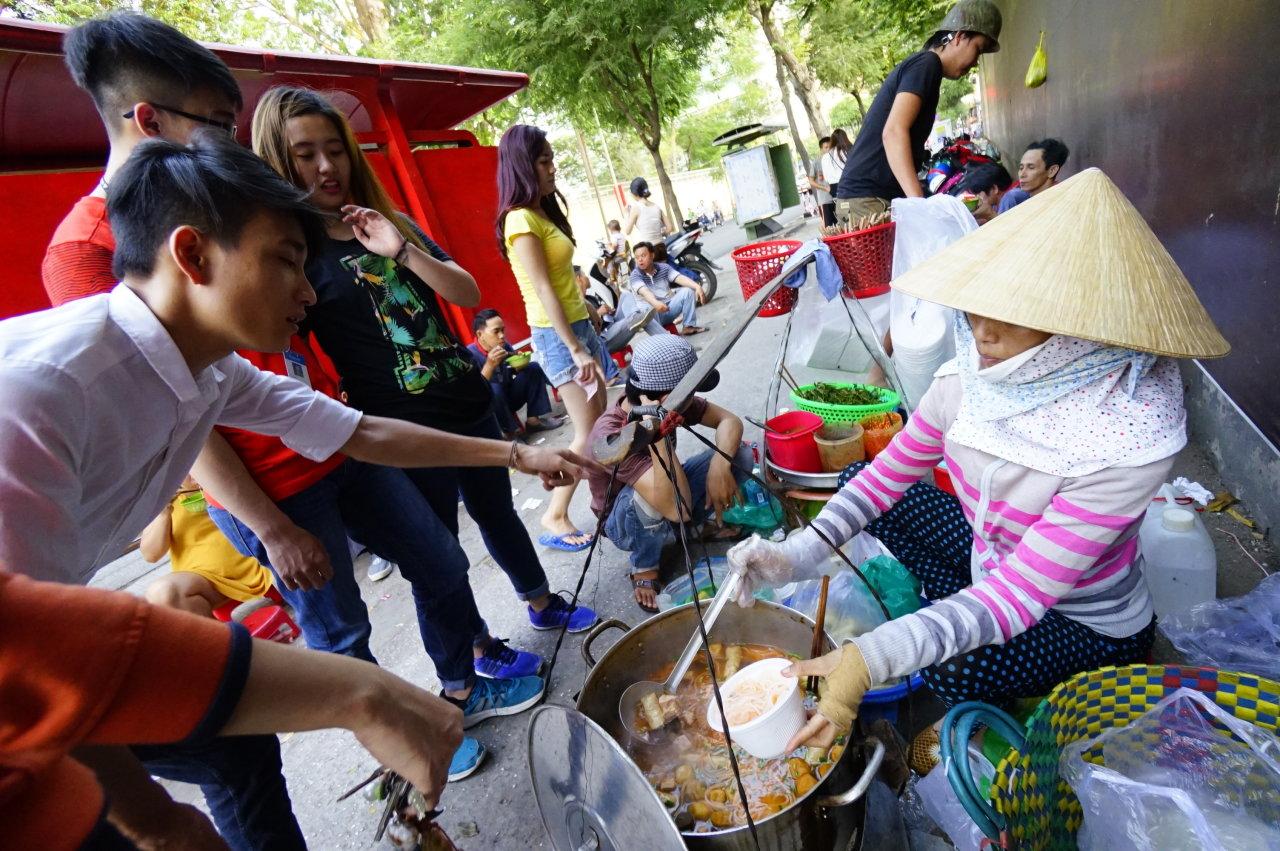
người đang múc đồ ăn vào tô cho khách đội một chiếc nón lá